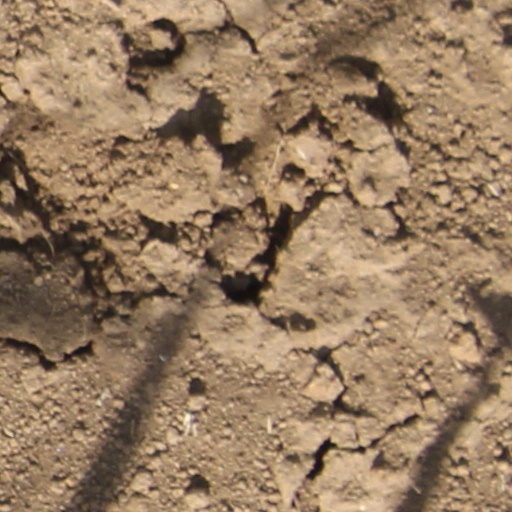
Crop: wheat